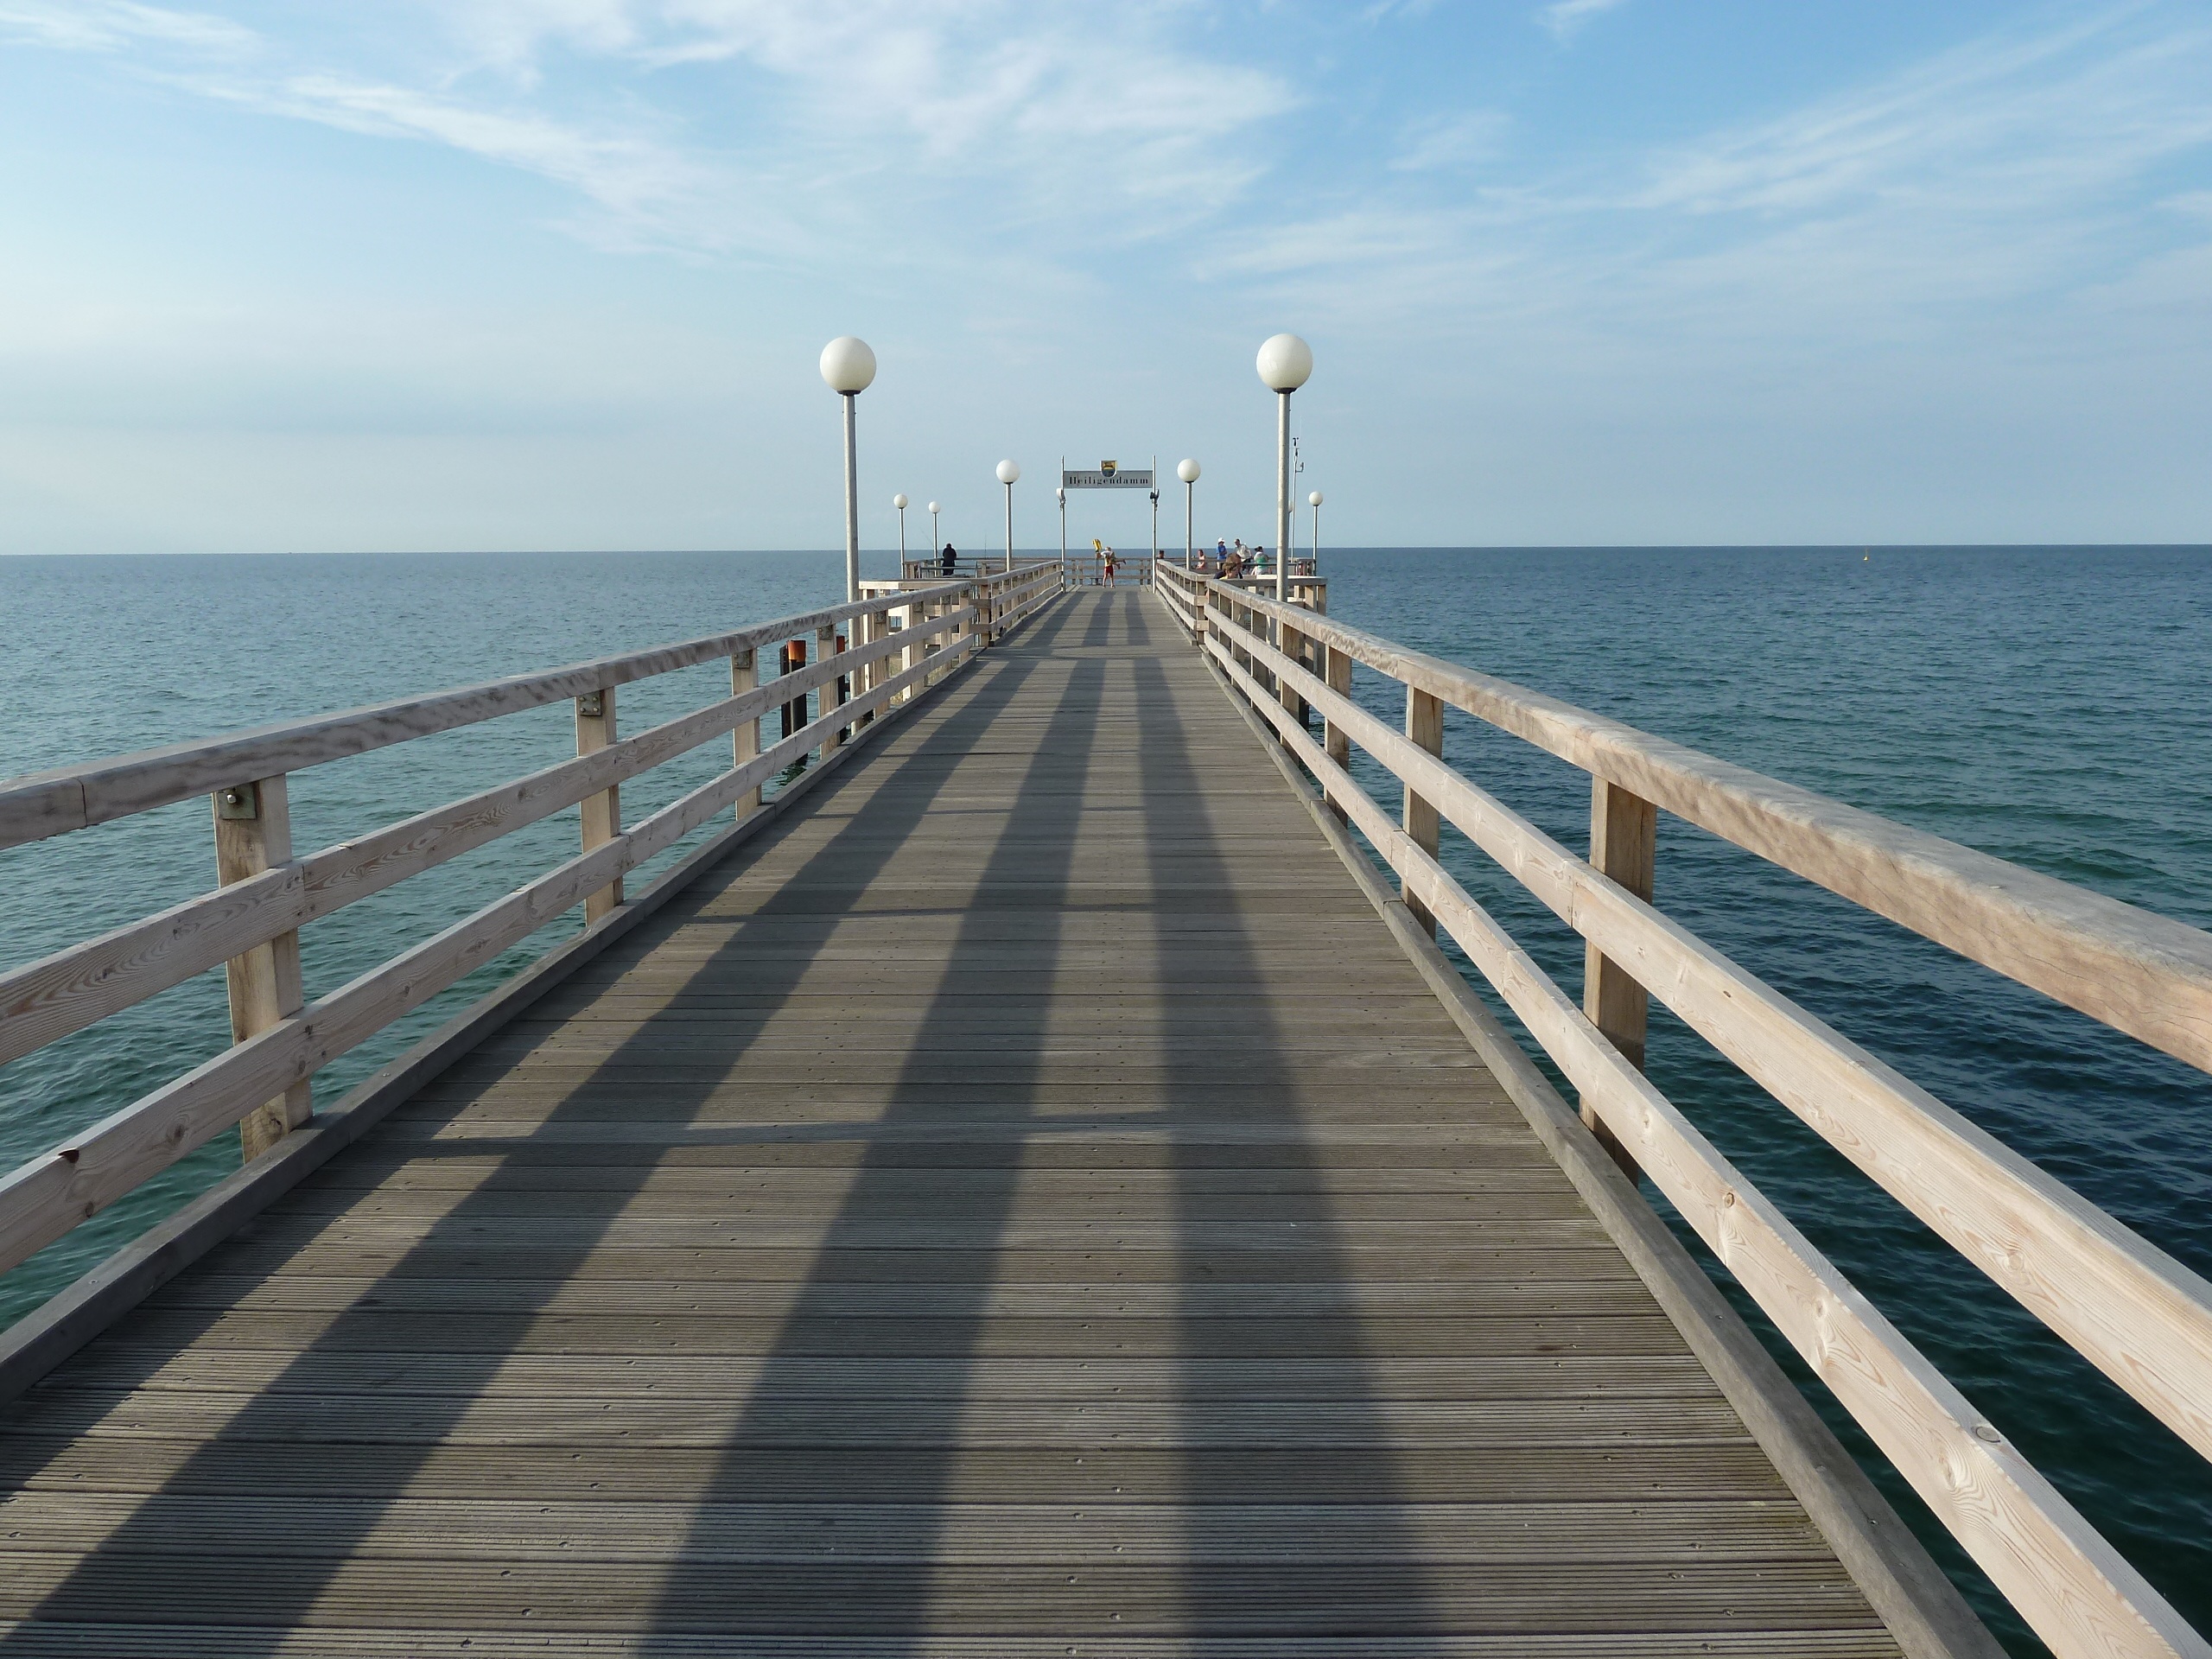
sea, coast, ocean, horizon, dock, architecture, boardwalk, bridge, pier, walkway, holiday, channel, bad, breakwater, mecklenburg, baltic sea, sea bridge, nonbuilding structure, heiligendamm